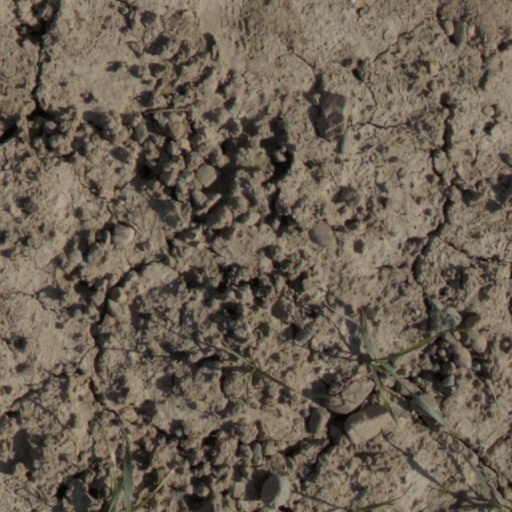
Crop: wheat